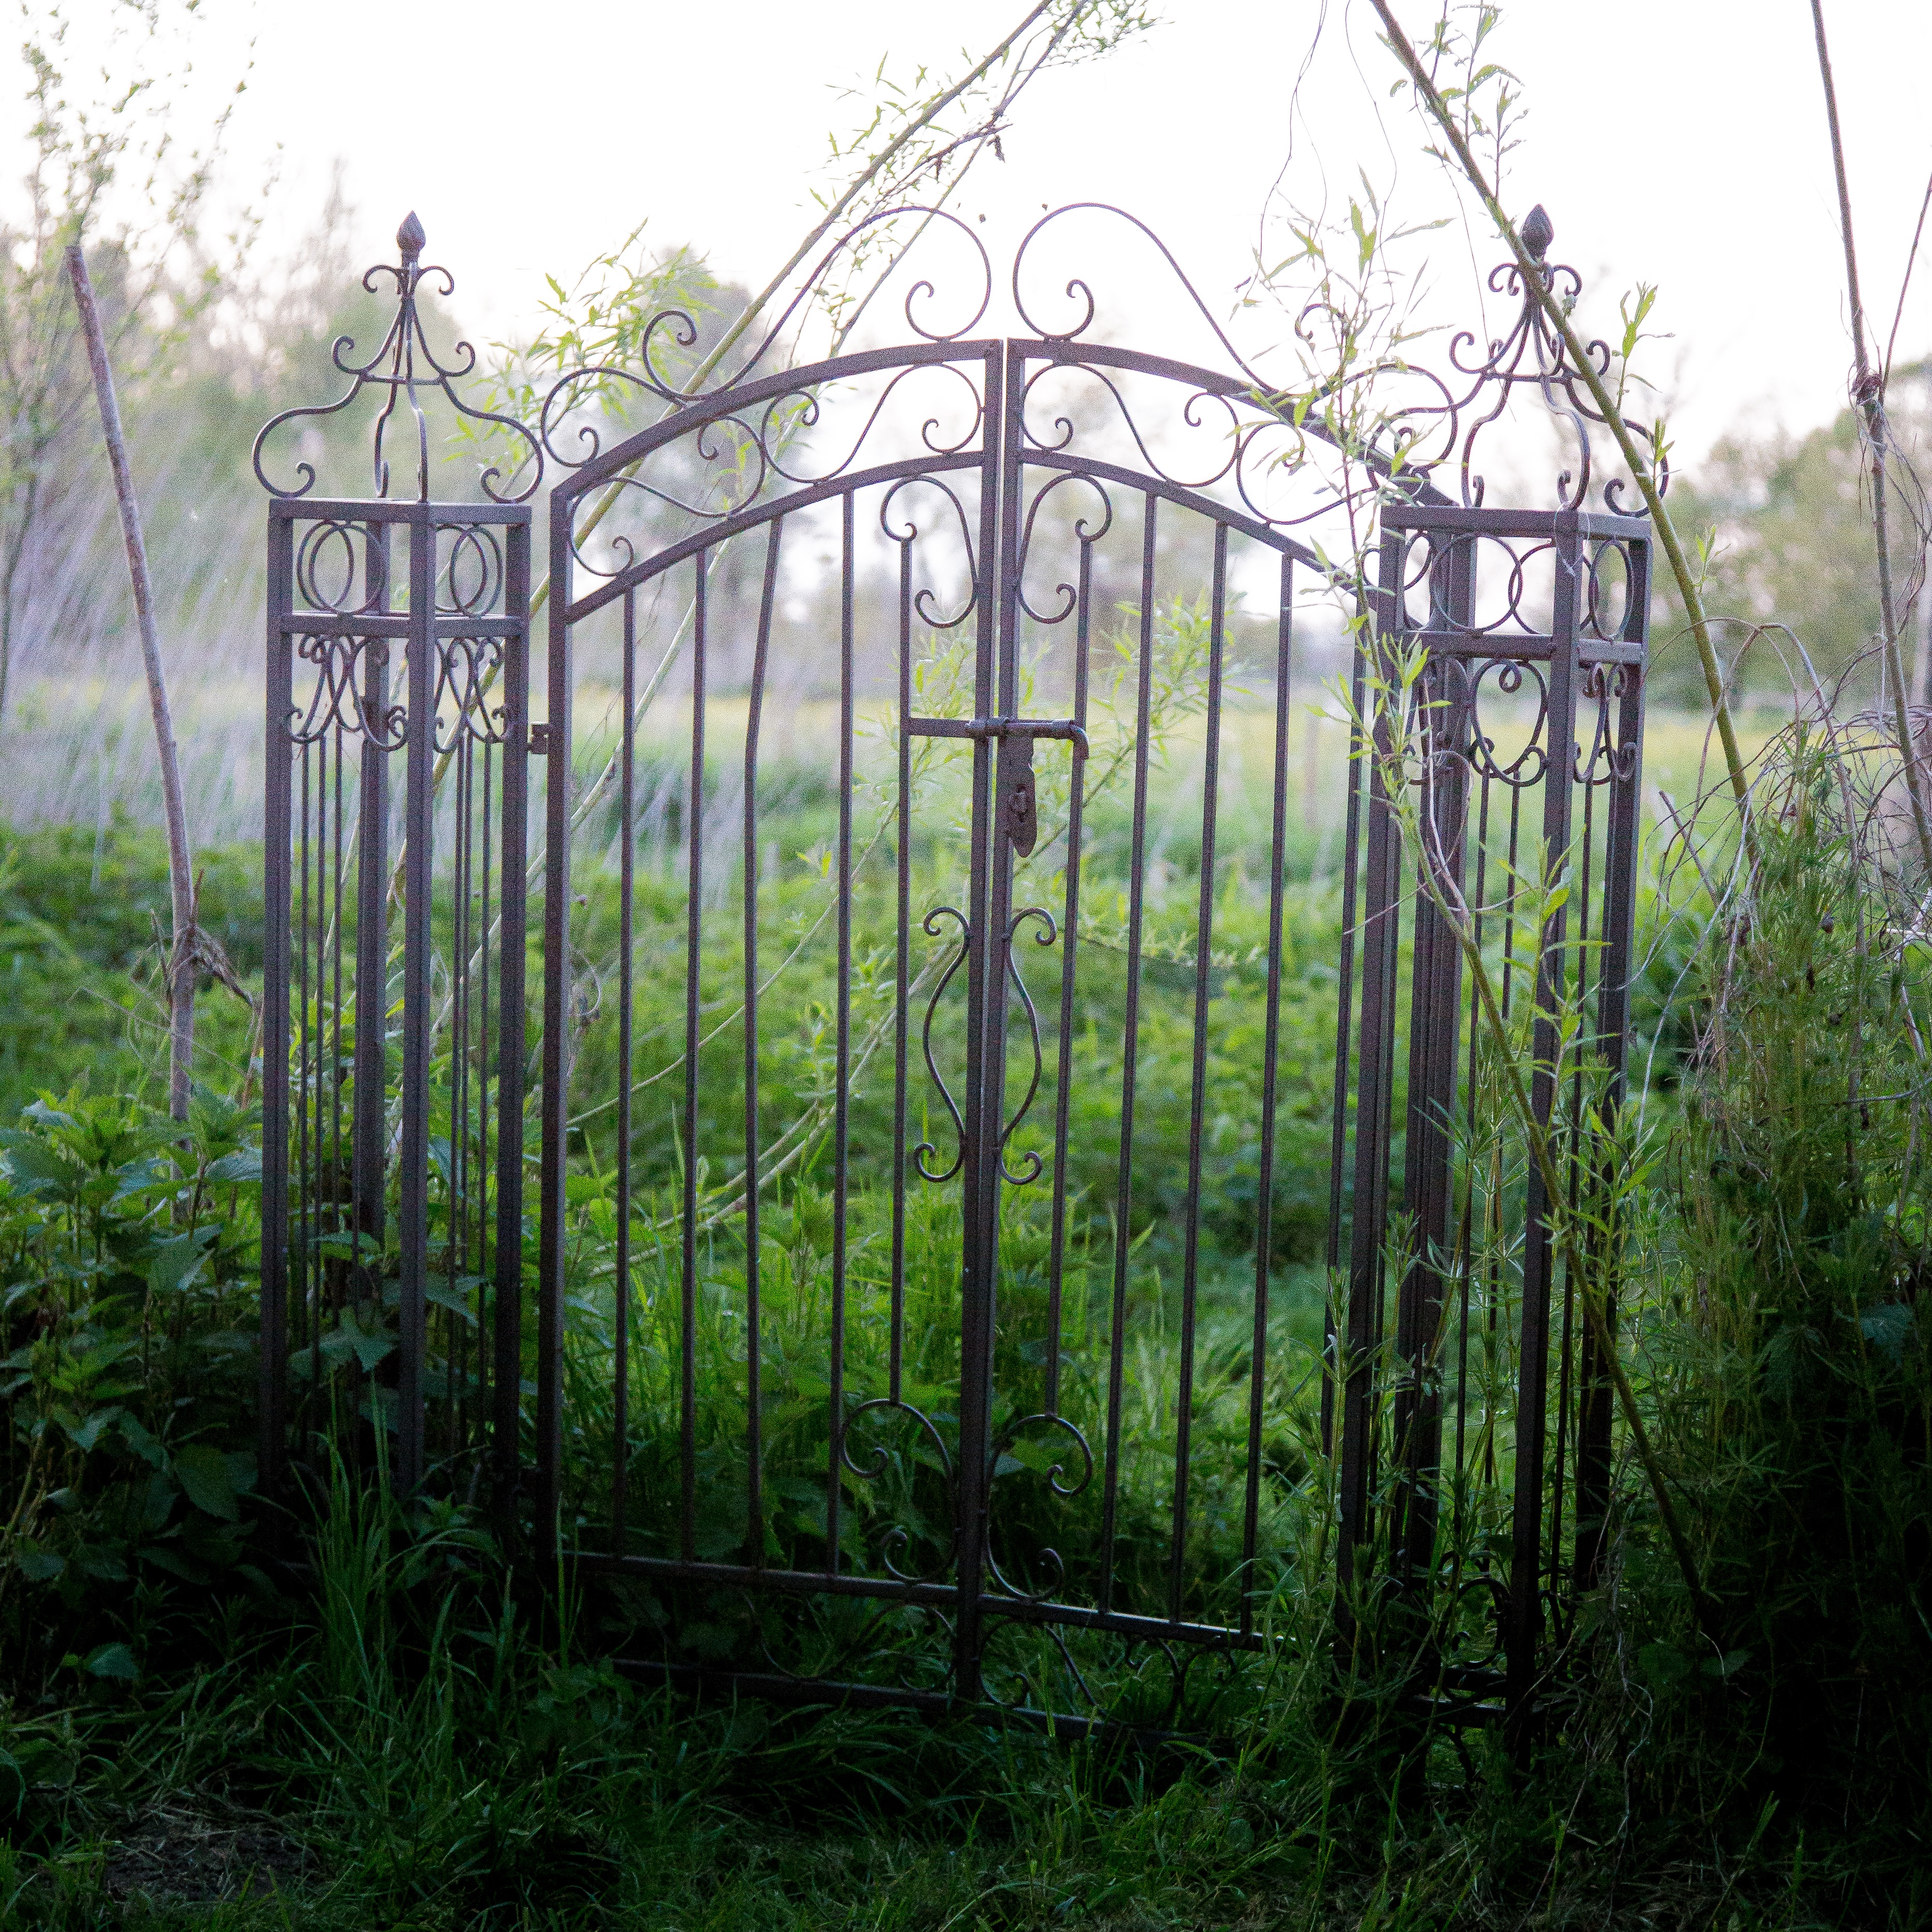
work, nature, branch, fence, sun, old, overgrown, metal, gate, goal, ornament, out, iron railings, wrought iron, blocked, outdoor structure